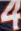
Number: 4